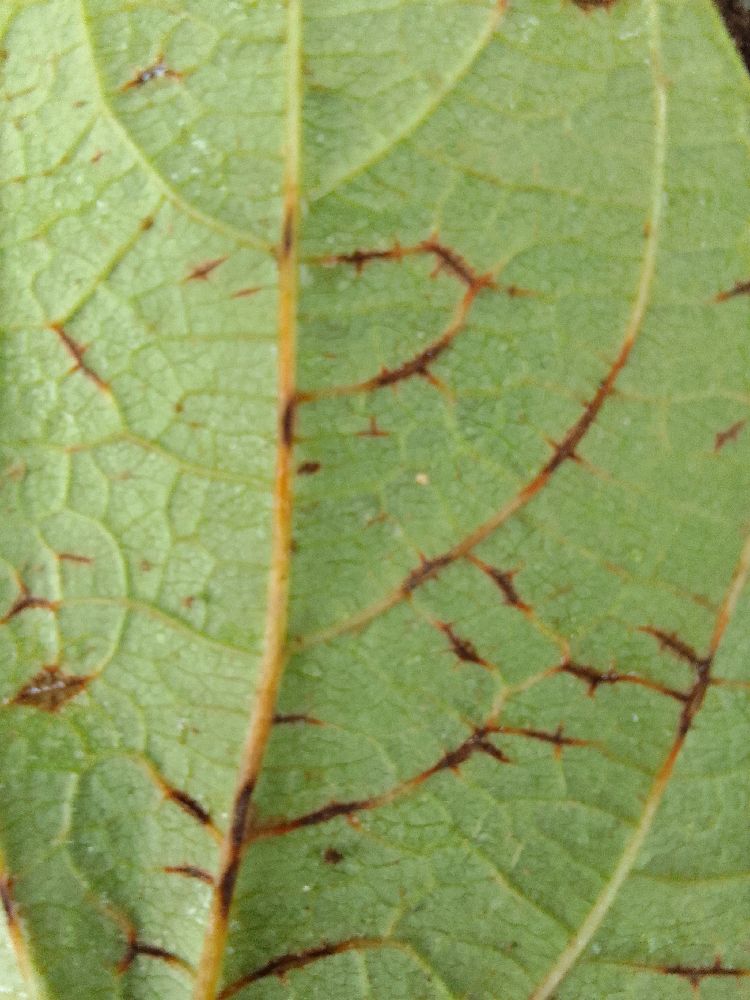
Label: anthracnose